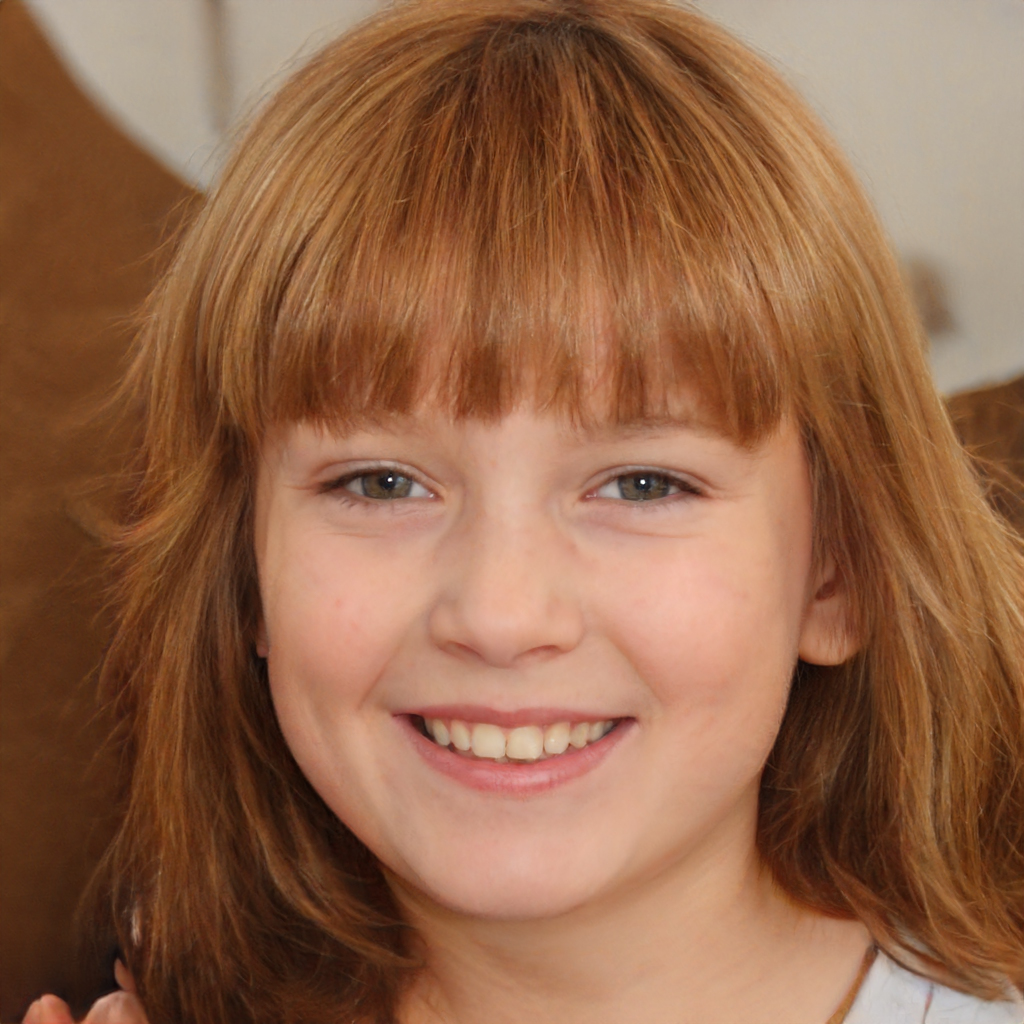
Label: Colored